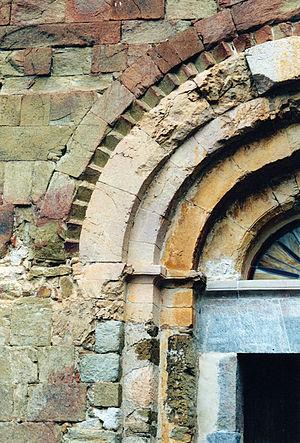
France - Pyrénées-Orientales - Aspres - Église Saint-Félix de Calmeilles
La frise de dents d'engrenage est un motif d'ornementation architecturale ayant la forme aiguë des dents d'un engrenage, utilisé principalement à l'époque romane.
L'église Saint-Félix est une église romane située à Calmeilles, dans le département français des Pyrénées-Orientales en région Occitanie.